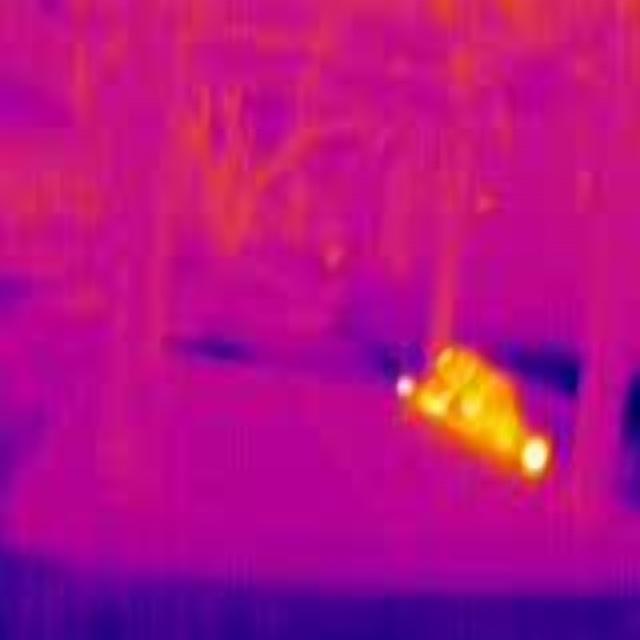
Detected objects:
label: person